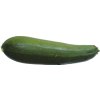
Label: green_zucchini